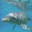
Label: dolphin